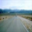
Label: road